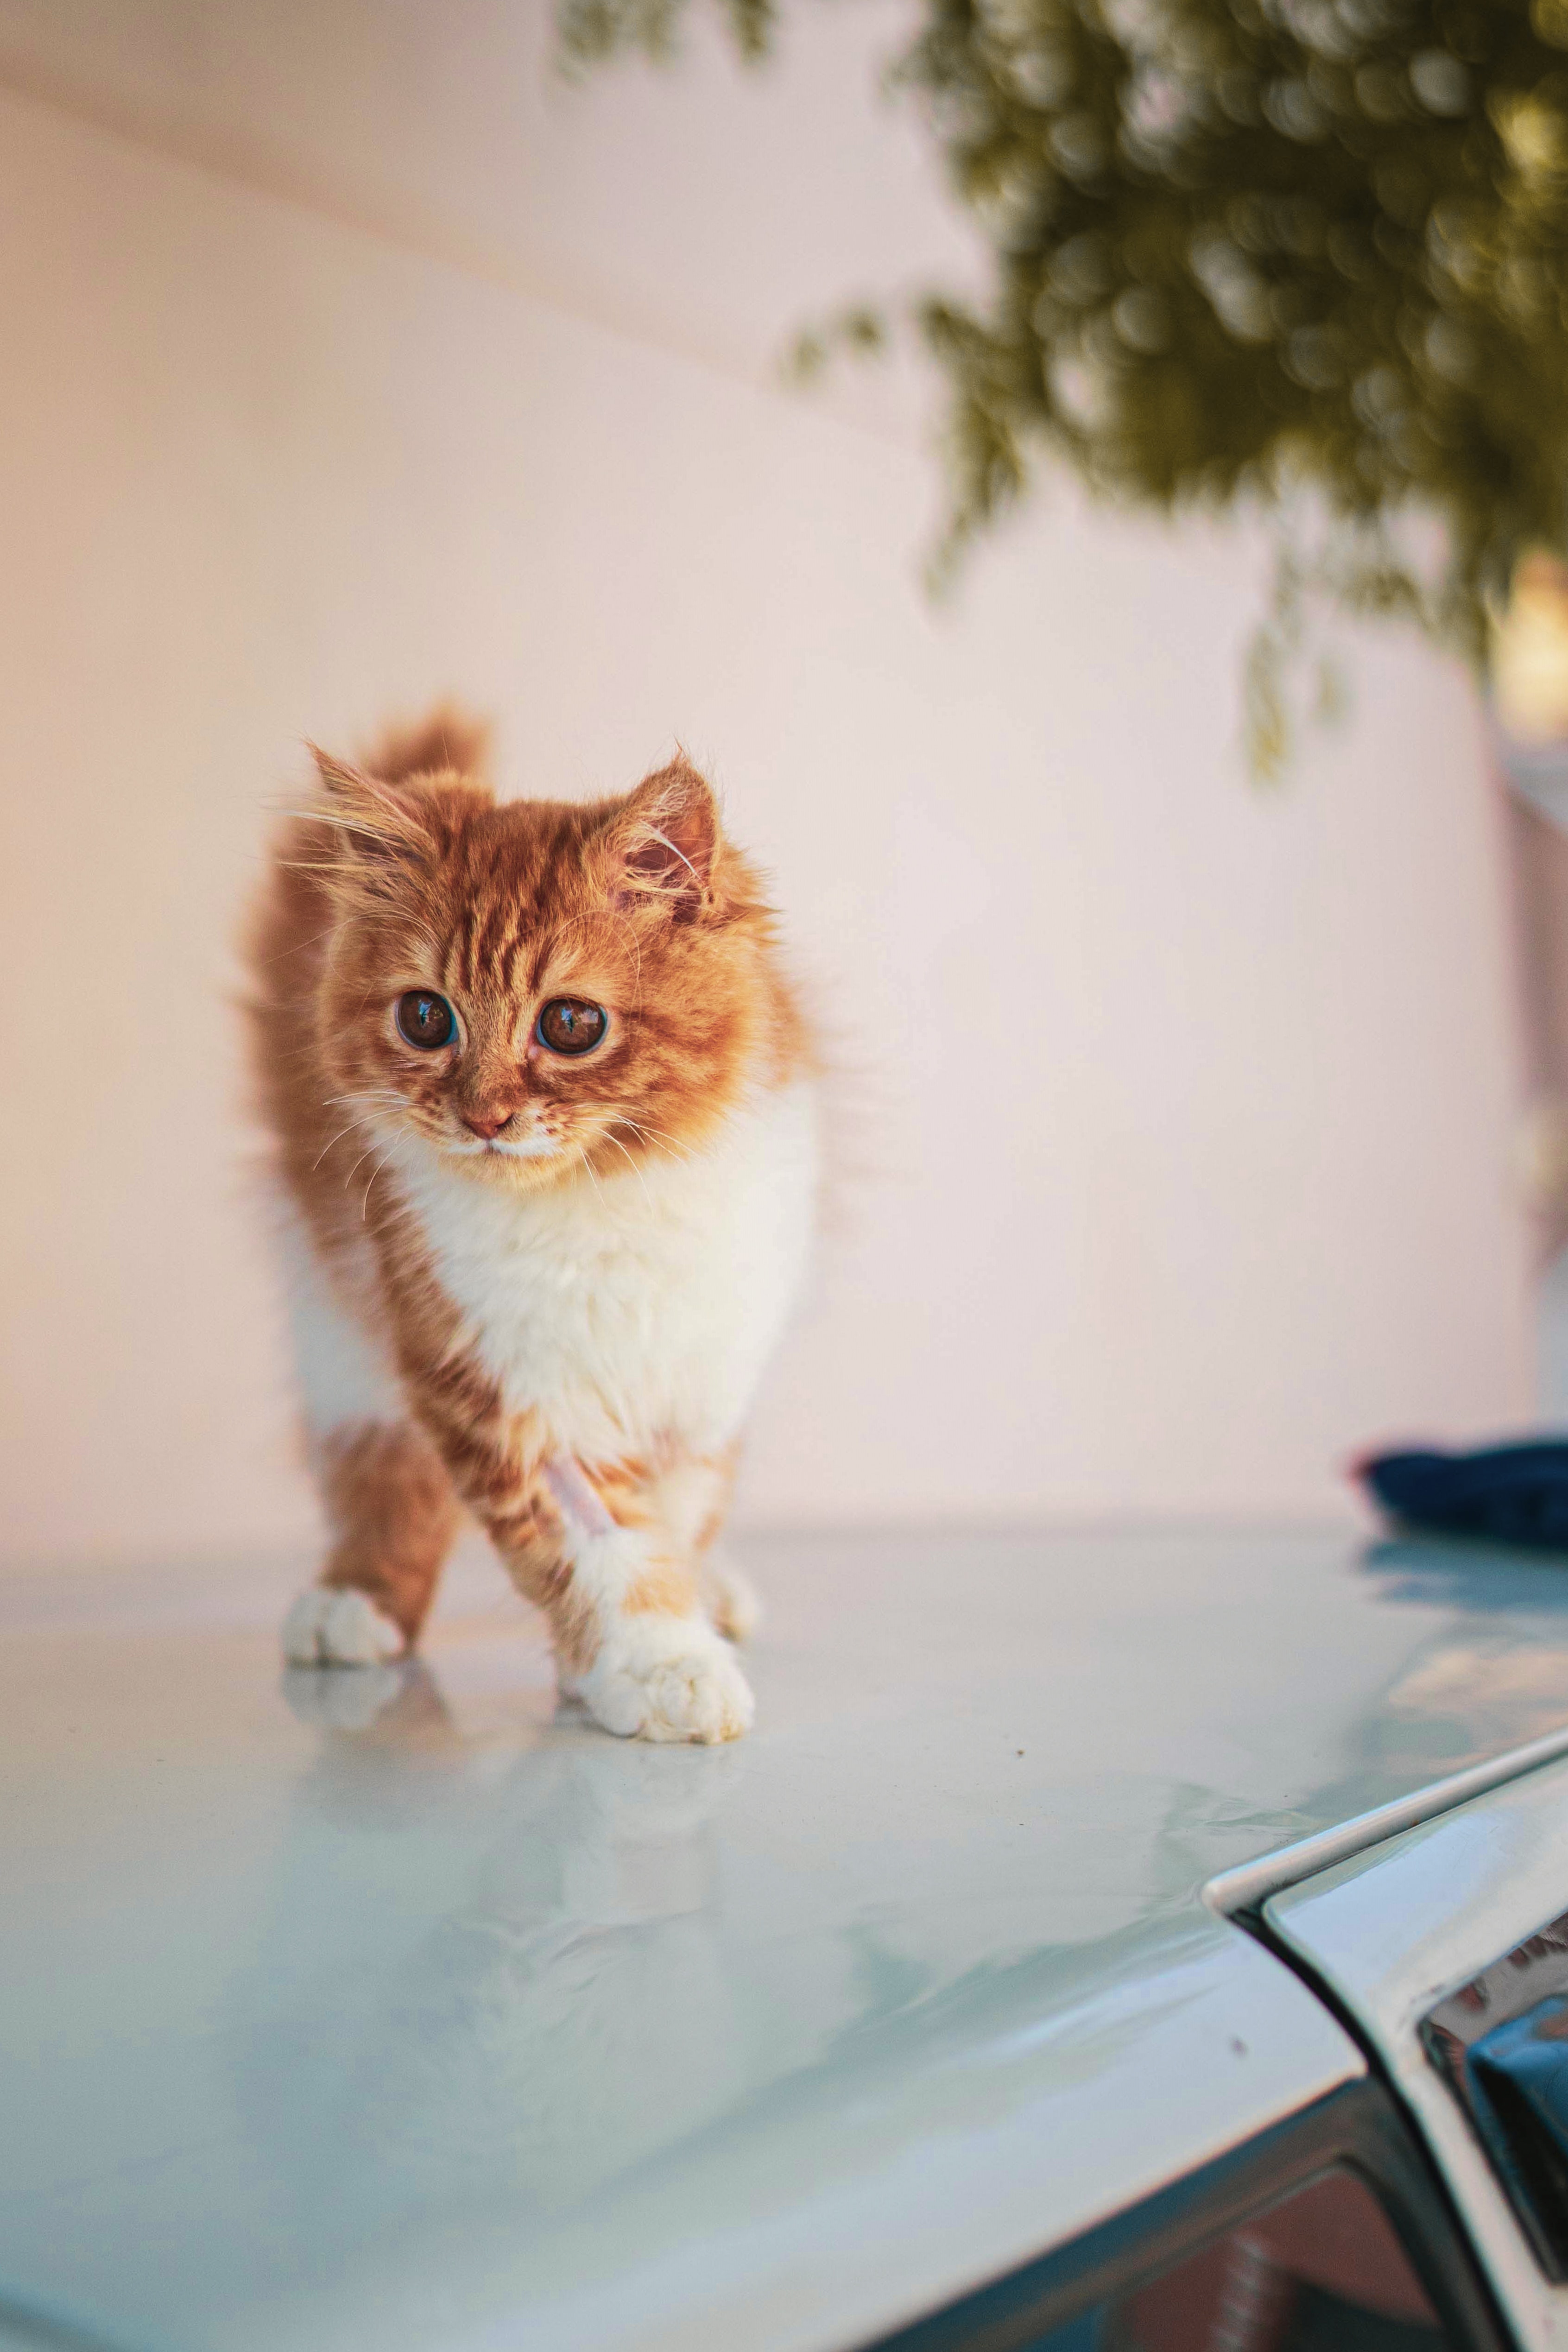
cat, window, felidae, carnivore, small to medium sized cats, whiskers, wood, fawn, tree, automotive lighting, snout, windscreen wiper, tail, vehicle door, windshield, fur, domestic short haired cat, door, automotive exterior, motor vehicle, automotive window part, flooring, sitting, glass, box, reflection, wildlife, auto part